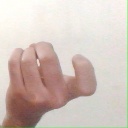
अक्षर: ज